Naval Sea Systems Command Program Executive Offices

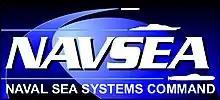
Seal of the Naval Sea Systems Command

The six Naval Sea Systems Command Program Executive Offices (PEOs) are responsible for the development and acquisition of naval platforms and weapons systems. Their mission is to develop, acquire, field and sustain affordable and integrated state of the art equipment for the Navy and Marine Corps.